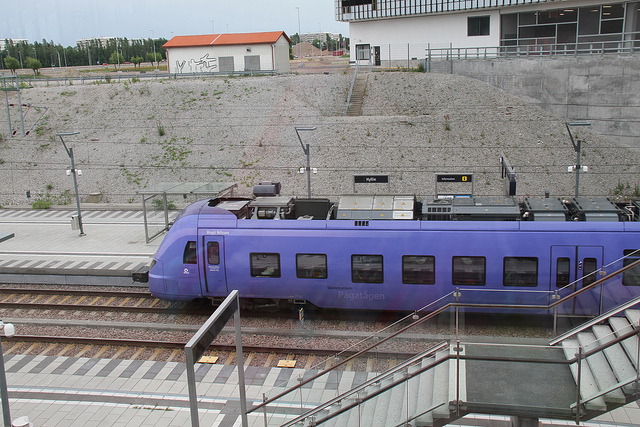
A purple train driving past a brick wall next to buildings.

A blue train is traveling down the tracks.

A purple train parked at a station in an arid area.

A train engine is sitting on the train tracks.

An electric train sitting at a train station.